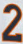
Number: 2